Charles Dambray

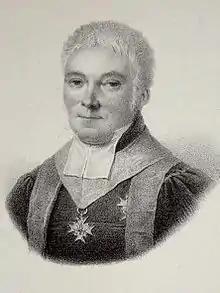
Portrait of Dambray

Charles-Henri, chevalier Dambray (9 October 1760, Rouen – 13 December 1829) was chancellor of France, minister of justice, and president of the chamber of peers during the short lived restored French Royalist government of 1814 and 1815.